Aoimori Railway Line

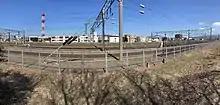
The site of the proposed station in April 2021.

The railway has been negotiating with the city of Aomori since December 2015 on a proposal to open a new station between Tsutsui Station and Aomori Station near the point at which the railway passes under Japan National Route 103. The station would be part of a sports arena development for the 2025 National Sports Festival of Japan to be held in Aomori. The neighborhood the station would serve is a primarily residential area, but it would also provide access to some busy shopping centers within walking distance to the station. As of January 2021, no final decision has been made regarding the construction of the new station.